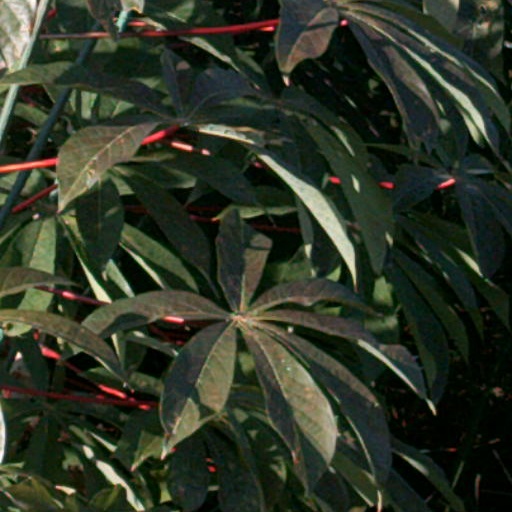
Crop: cassava